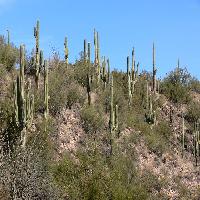
Weather: sun or clear